Mour Samb

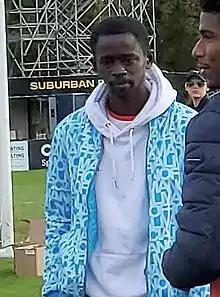
Mour Samb in 2022

Elhadji Mour Samb (born 8 January 1994) is a Senegalese professional footballer.